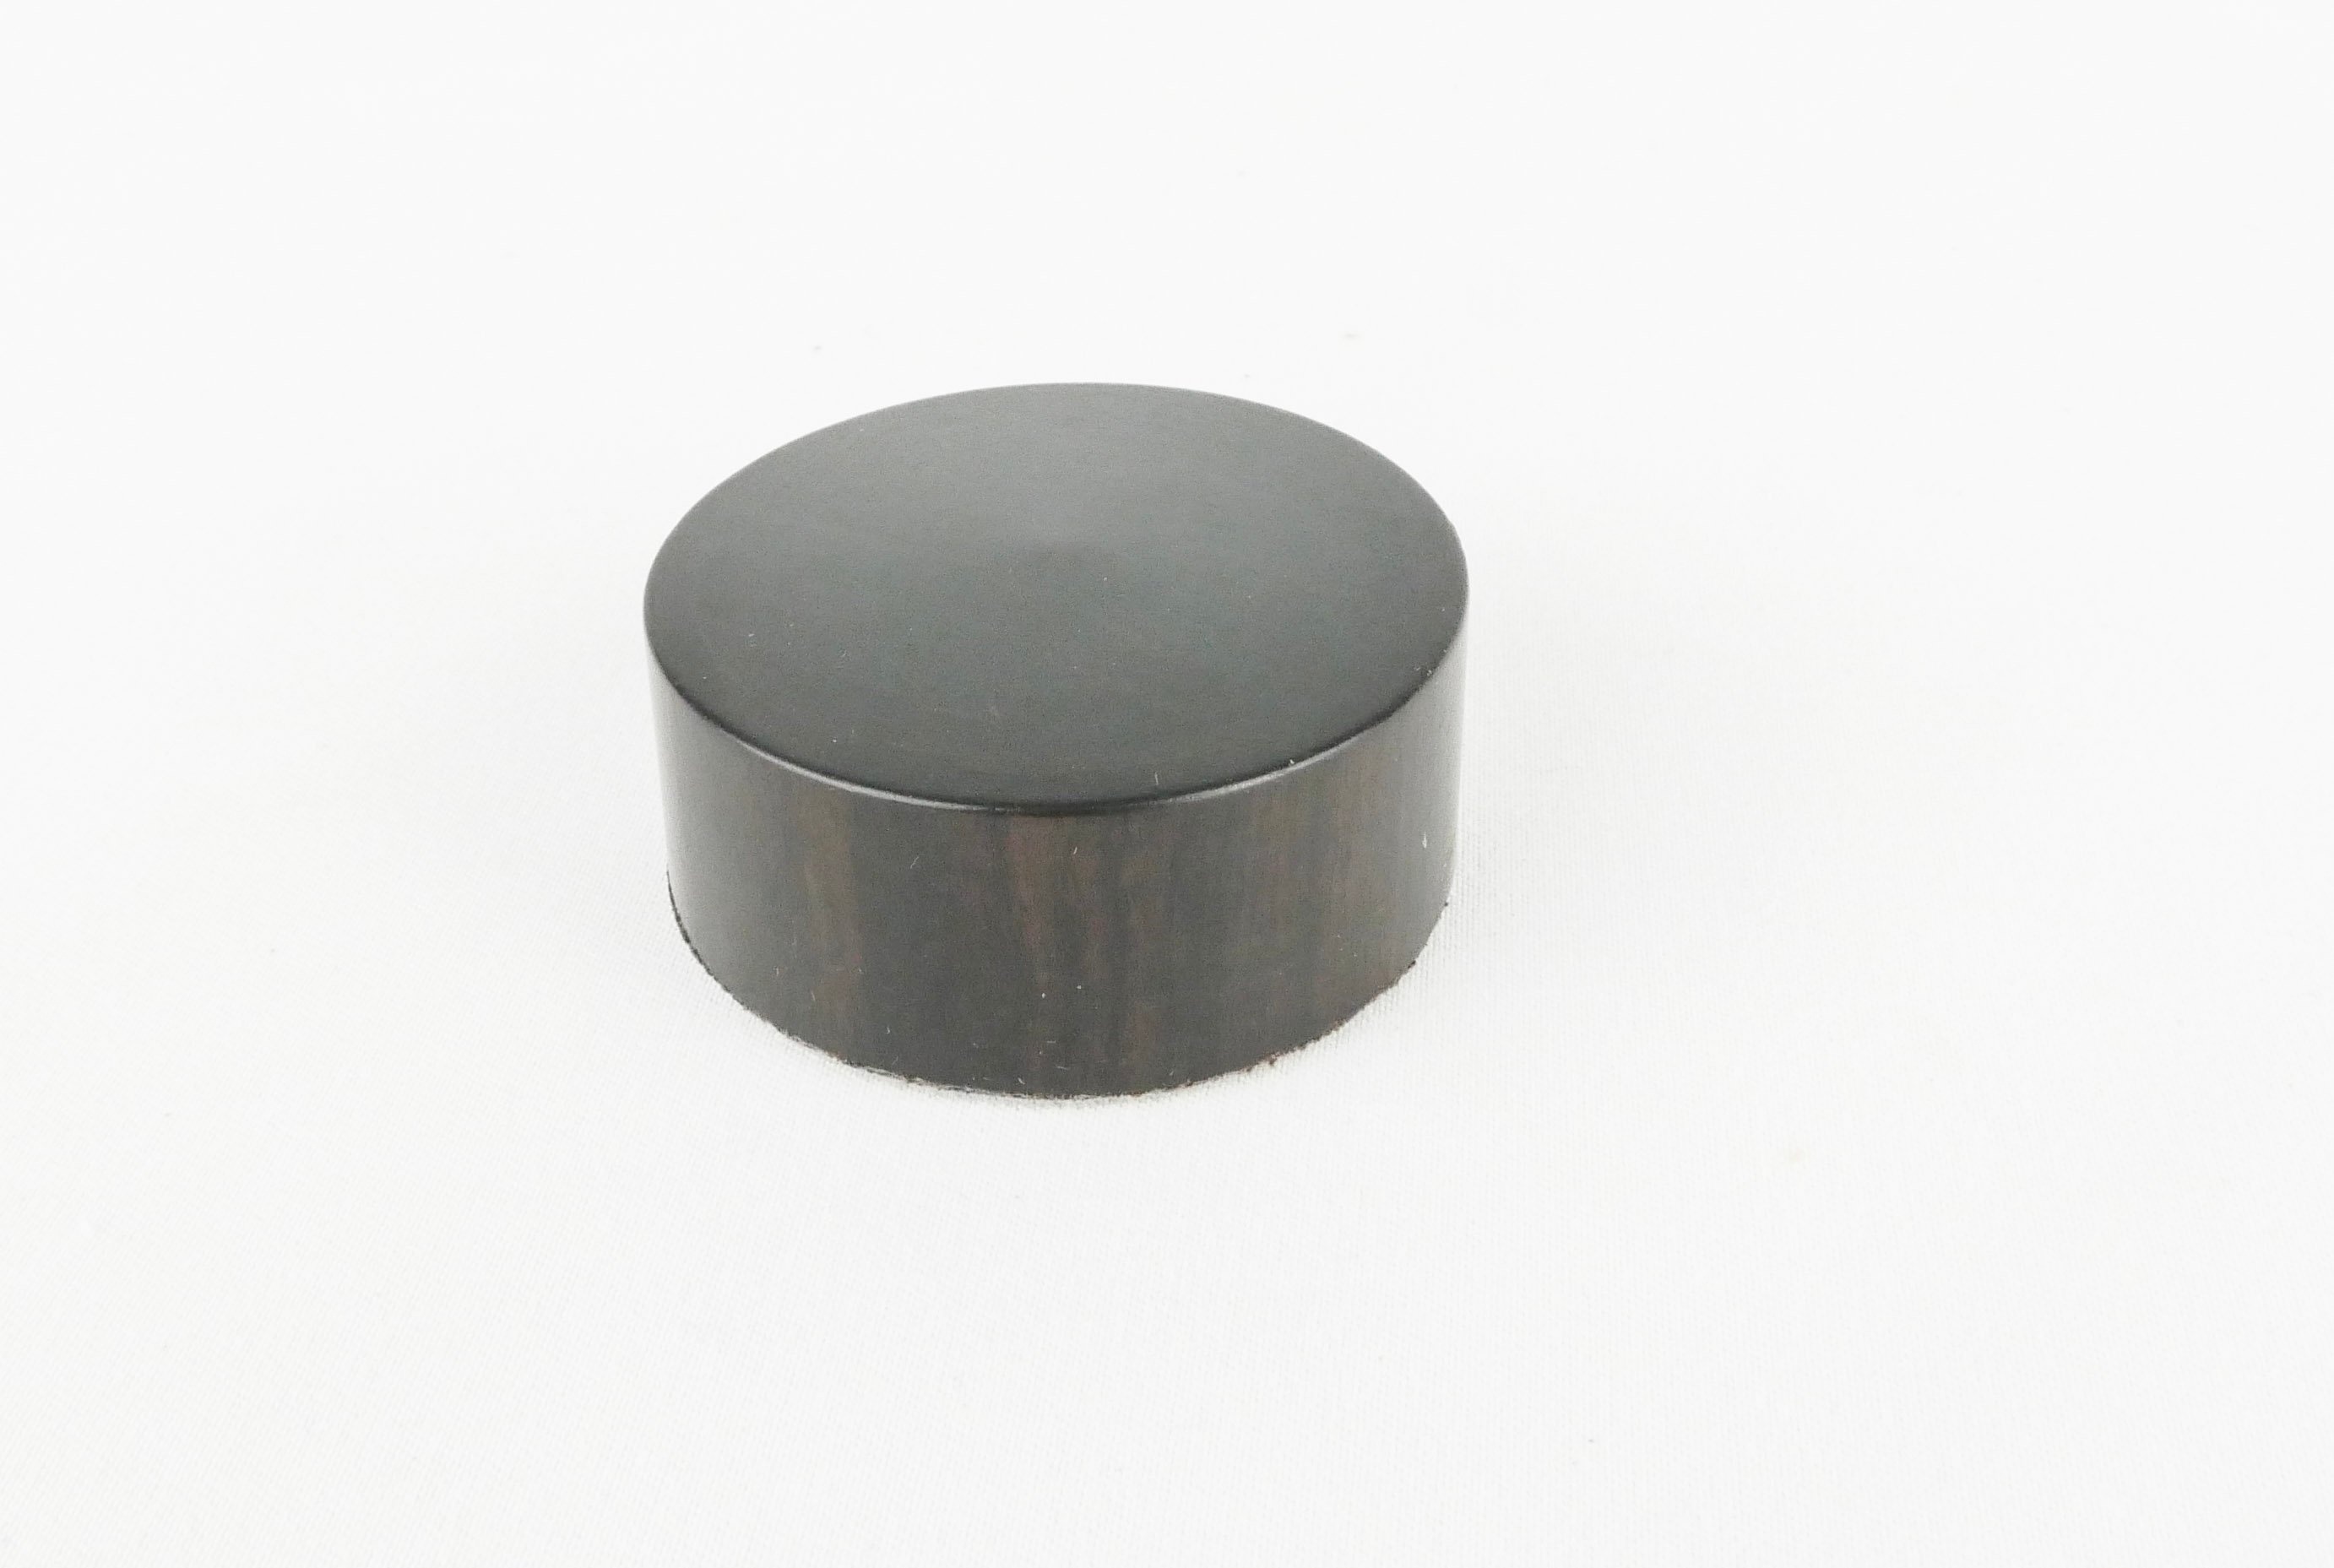
LC Double Reeds Cutting Block 42mm
A Brand new cutting block from LC Double reeds - this block is 42mm in diameter and has a slightly smaller taper on the crown of the block making for a more smooth cutting surface for reed tip clipping.
Brand: LC Double Reeds
Category: Arts & Entertainment > Hobbies & Creative Arts > Musical Instrument & Orchestra Accessories > Woodwind Instrument Accessories > Woodwind Reed Knives